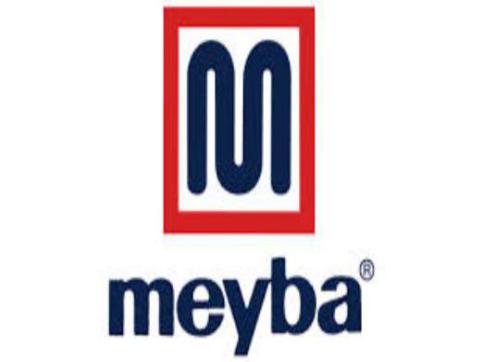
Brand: meyba-1
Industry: Clothes